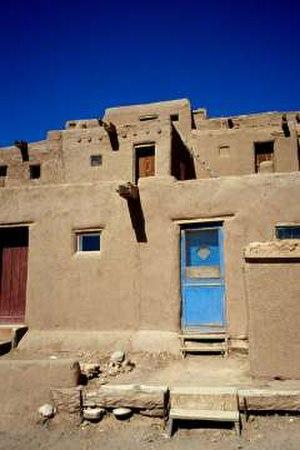
L'architecture aux États-Unis est diverse selon les périodes et les régions et s'est construite dans un premier temps grâce aux apports extérieurs, essentiellement européens, avant de connaitre une forte modernisation et d'influencer le monde entier au XXᵉ siècle, dont l'Europe en retour. Cette architecture est marquée par l'éclectisme, car elle puise ses sources principalement dans les différents styles historiques de l'architecture européenne, mais aussi par un gigantisme nouveau, symbole de la puissance économique atteinte par le pays, ainsi que par une certaine avance technologique relativement à son époque.
Les indiens Pueblos, de l'espagnol pueblo, sont des Amérindiens vivant dans des pueblos, qui sont des maisons juxtaposées en pierre ou en adobe. Par extension, on utilise le terme pour désigner leurs habitants, bien que les pueblos ne forment pas un peuple unique. Au contraire, il s’agit de tribus distinctes parlant chacune leur langue et ayant chacune leurs spécificités culturelles. On les regroupe cependant sous le nom de Pueblos en raison de leur architecture commune.